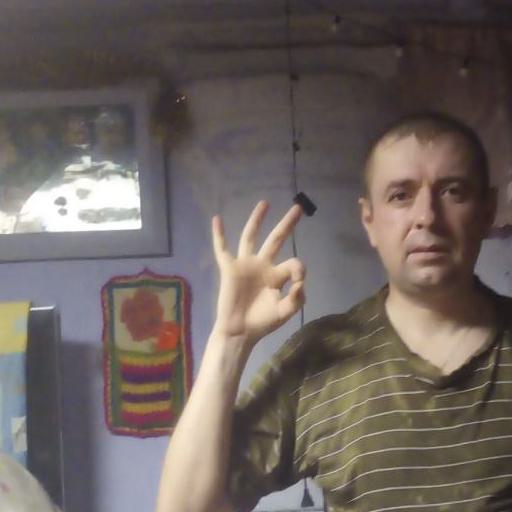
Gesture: ok